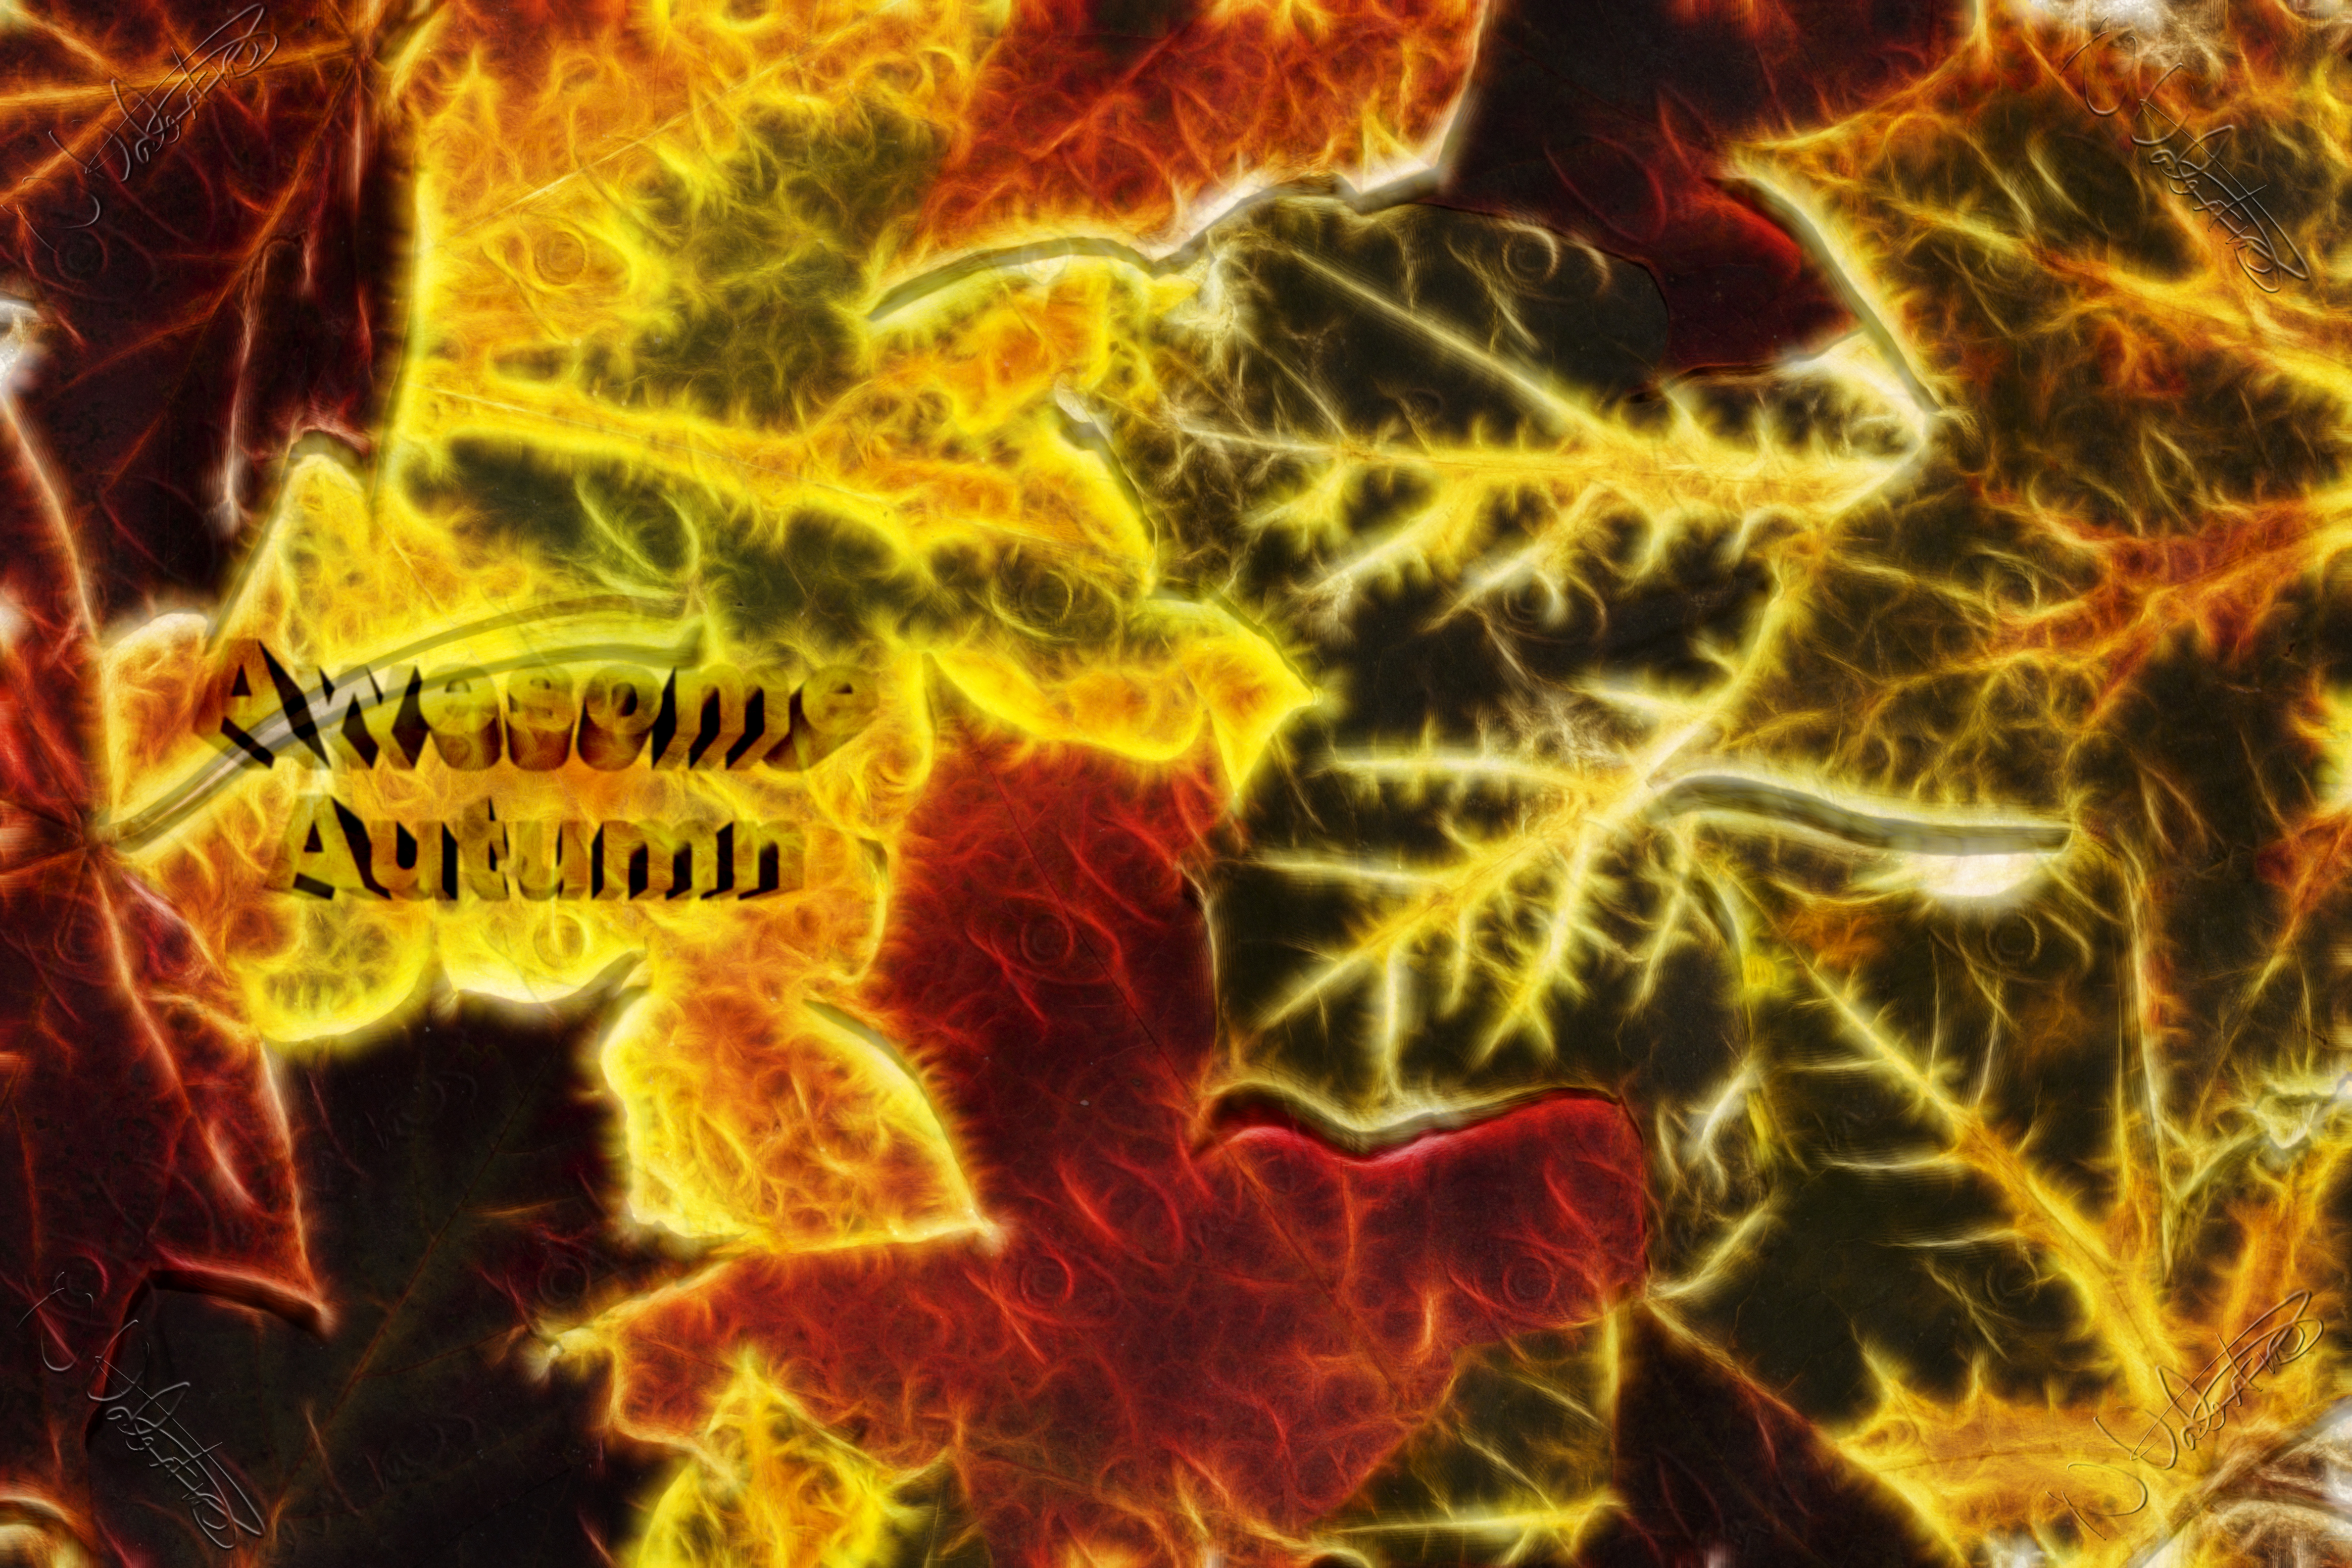
flower, flame, screenshot, computer wallpaper, fractal art